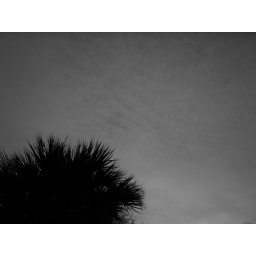
Pretty simple, the top of a palm tree against the sky. Upped the contrast and made black and white in Photoshop.